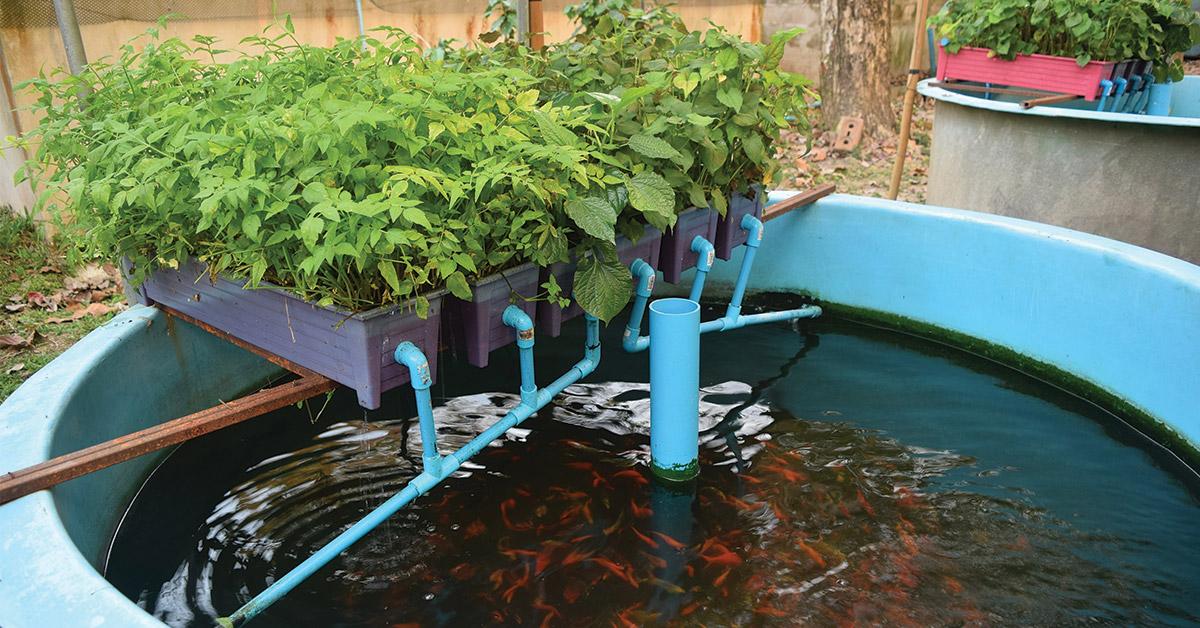
Mfumo wa kisasa, wa ufugaji samaki, unaohusishwa katika eneo dogo na maji machache, wenye mifumo ya kisasa ya utoaji wa chakula kwa samaki hao.